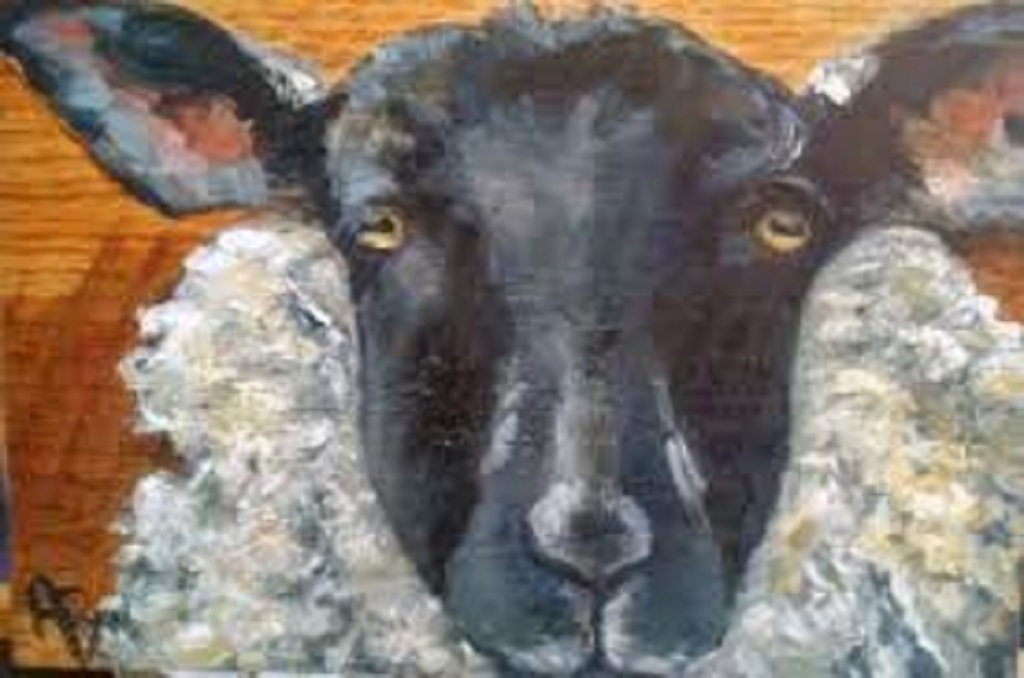
Label: no pain